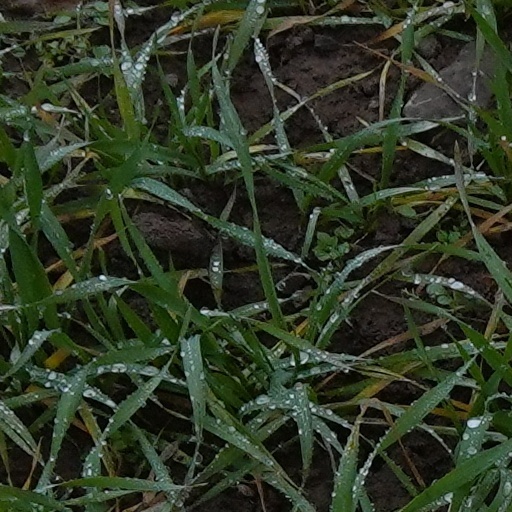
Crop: wheat